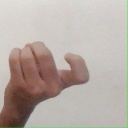
अक्षर: ज